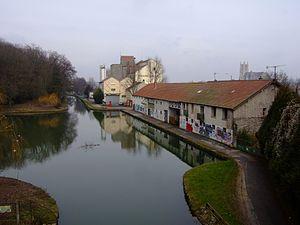
L'ancienne gare d'eau du canal de l'Ourcq à Meaux, France.
Le canal de l’Ourcq est un canal du Bassin parisien.
Meaux est une commune française située dans le département de Seine-et-Marne en région Île-de-France.